Tuttlingen station

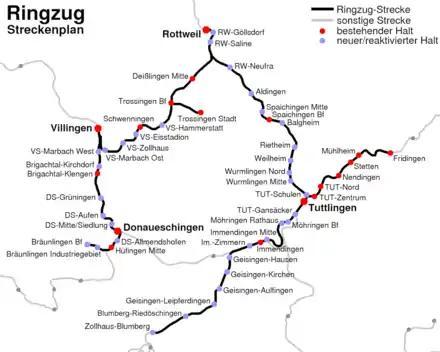
Tuttlingen station in the Ringzug network

Between May and October, Tuttlingen is served by the "Naturpark-Express", connecting Tuttlingen with the Upper Danube Nature Park ("Naturpark Obere Donau") and Gammertingen with connections to the "RadWanderShuttle" to Engstingen in the east and in the west with Blumberg on the Wutach Valley Railway museum railway and is targeted primarily at the tourist market.